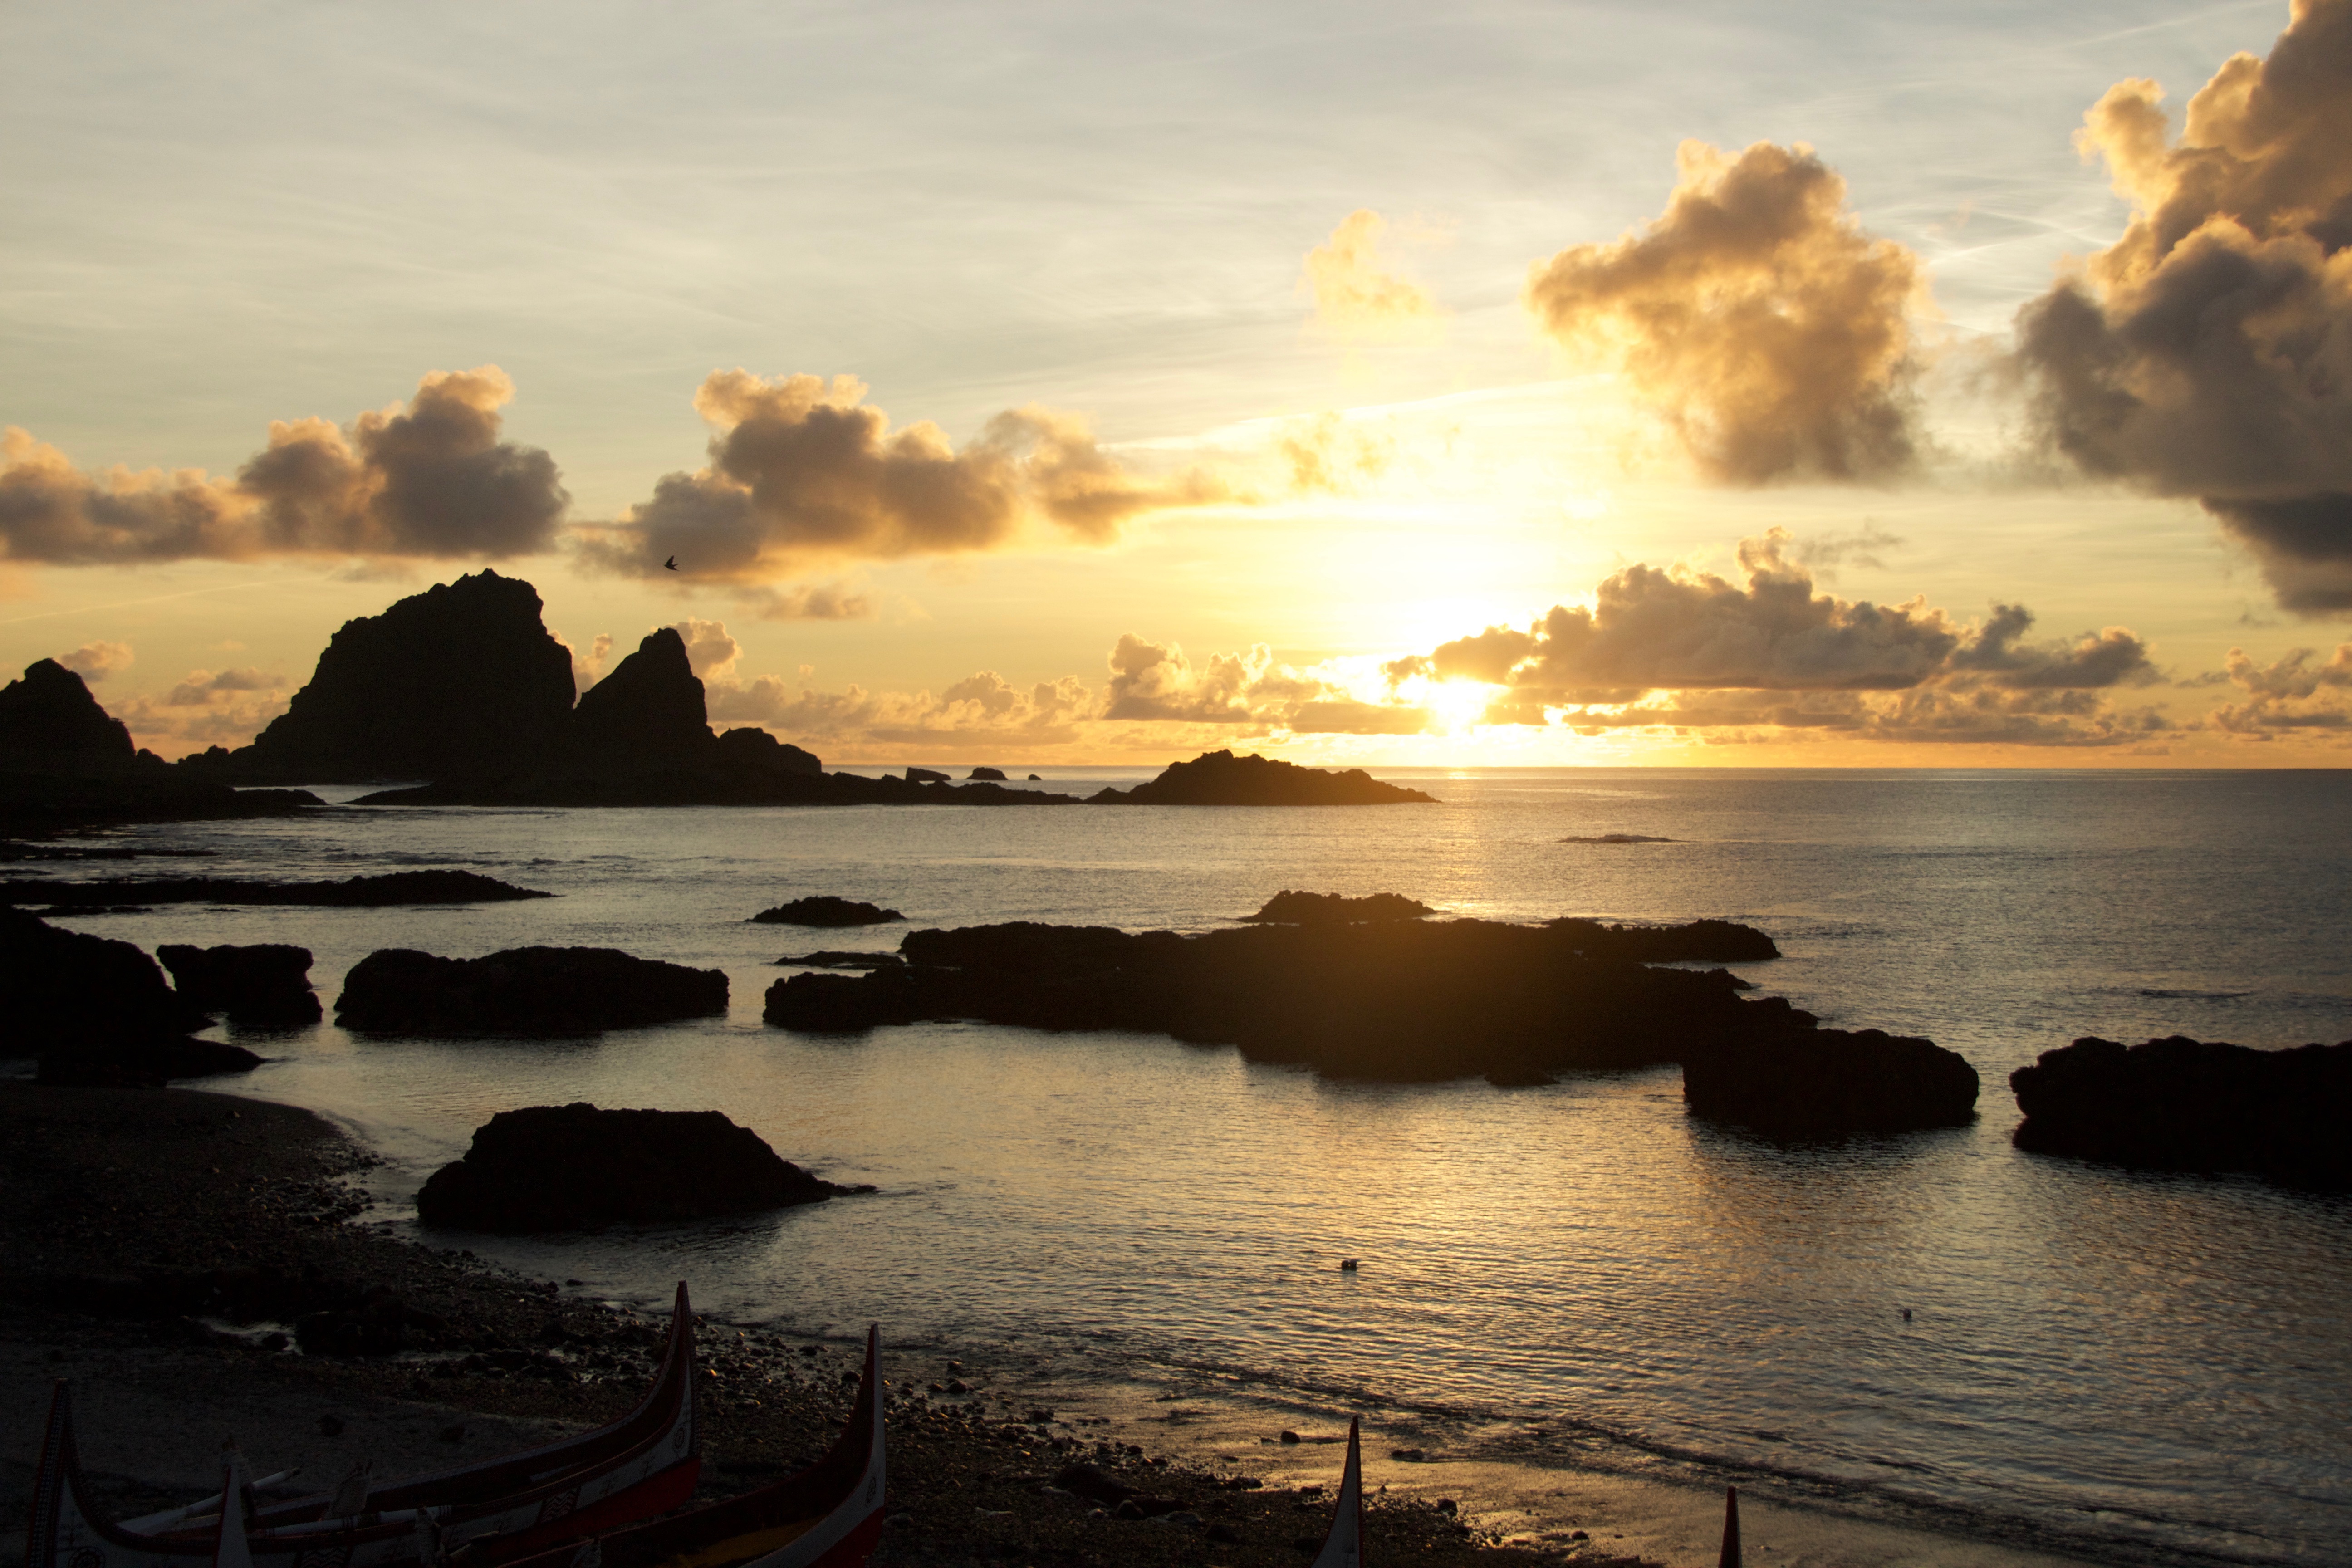
beach, sea, coast, sand, ocean, horizon, cloud, sky, sun, sunrise, sunset, sunlight, morning, shore, wave, dawn, dusk, evening, bay, body of water, afterglow, wind wave